Effie Ellis

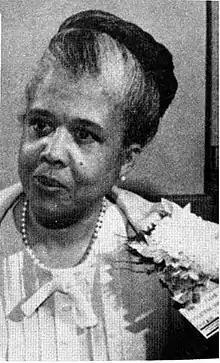
Undated photograph

Effie O'Neal Ellis (June 15, 1913 – July 5, 1994) was an American pediatrician, child medical care consultant, and an activist for infant health and maternal education. Ellis was the first African American woman to hold an executive position in the American Medical Association. In 1989, Ellis was inducted to the Chicago Women's Hall of Fame for her efforts in improving the lives of the black community and helping to lower infant mortality rates.